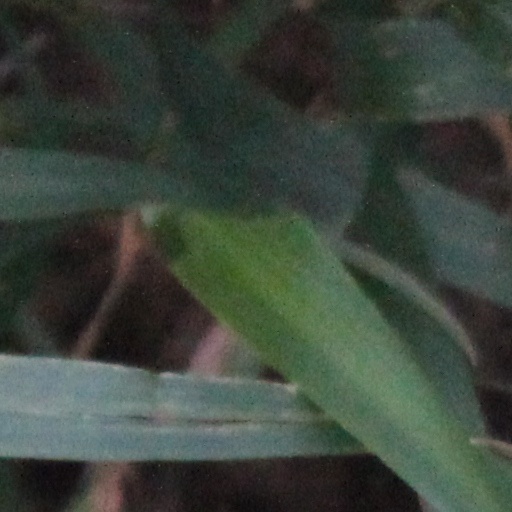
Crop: wheat